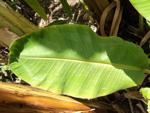
Label: healthy